China United Airlines

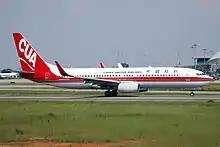
A China United Airlines Boeing 737-800 at Guangzhou Baiyun International Airport

, China United Airlines operates an all-Boeing 737 Next Generation fleet composed of the following aircraft: